Tullygallan

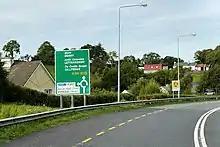
N15 road at Tullygallen

Tullygallan is a townland in the civil parish of Drumhome in the historical barony of Tirhugh in County Donegal, Ireland.